Answer in natural language. Consider the 3D positions of the objects in the scene and not just the 2D positions in the image. Is the centerpoint of  Doorway at a higher height than blue colour stool? Choose between the following options: no or yes
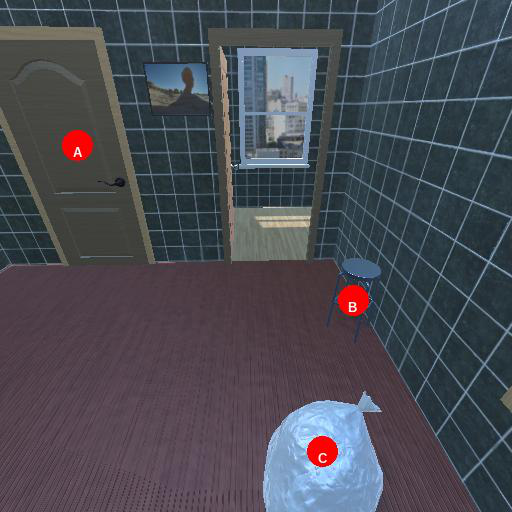
<answer>no</answer>